5000 metres at the Olympics

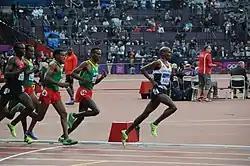
The 2012 Olympic men's 5000 m final

The 5000 metres at the Summer Olympics has been contested since the fifth edition of the multi-sport event. The men's 5000 m has been present on the Olympic athletics programme since 1912. The 3000 metres was the first women's Olympic long-distance track event, making its initial appearance at the 1984 Olympics, and this distance was extended to match the men's event from 1996 onwards. It is the most prestigious 5000 m race at elite level. The competition format typically has two qualifying heats leading to a final between fifteen athletes.